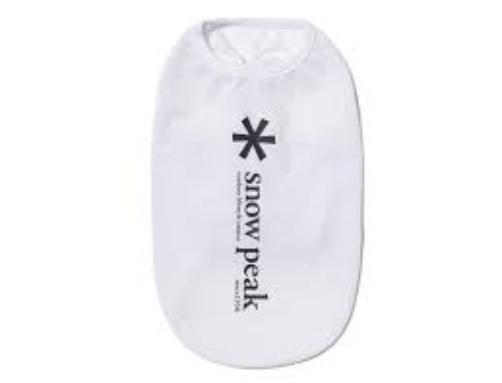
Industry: Sports